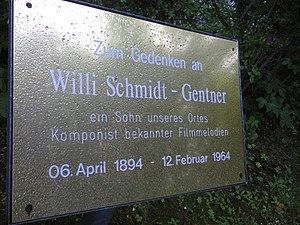
Willy Schmidt-Gentner est un compositeur de musique de film. Son œuvre est très prolifique et participe à de nombreux films classiques des cinémas allemand et autrichien.